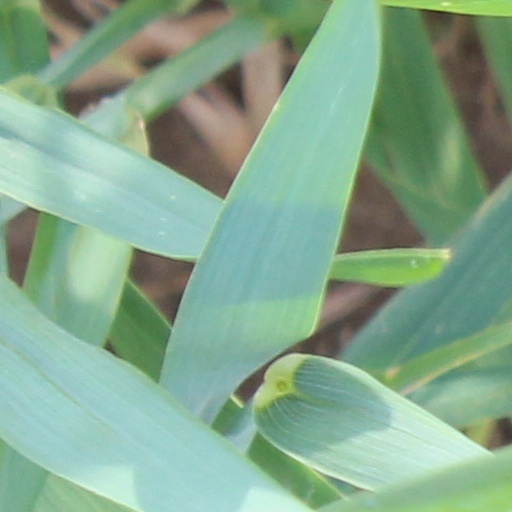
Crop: wheat